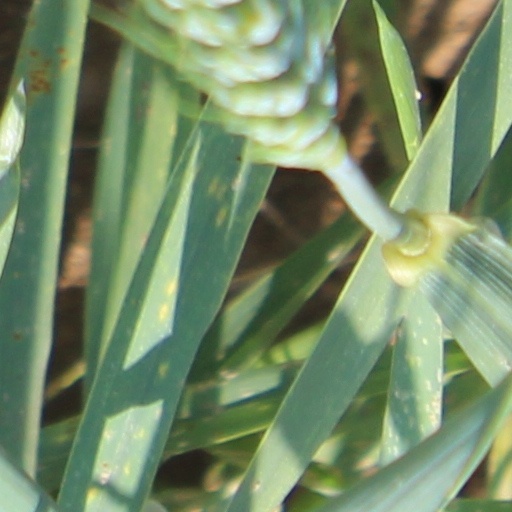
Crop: wheat